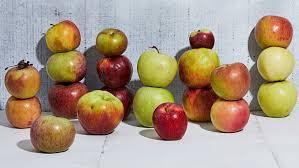
Label: apples